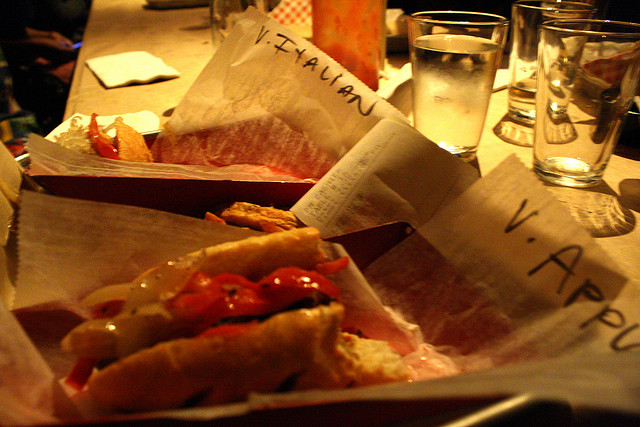
user: Given an image and a question. Answer the question in a short answer. Question: What is this type of food called when it reaches 12 inches? Short Answer:
assistant: footlong